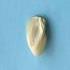
Maize quality: Good